William Brenton

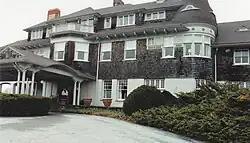
The main house at Hammersmith Farm

In 1658, Brenton was granted 8,000 acres of land on the Merrimack River, a tract which was called Brenton Farm and later became the town of Litchfield, New Hampshire. In 1670, he was residing in Taunton in the Plymouth Colony. Even though he was living in Taunton, in 1672 he was once again elected governor of the Rhode Island colony, "in absentia", but refused to serve. He died sometime after September 25, 1674, when he was involved in a land deed, but before November 13 of that year when his will was proved at Newport, where he died. One source says he eventually became a member of the Quaker church, but this is not supported by Anderson who gives his church affiliation only as the Boston (Puritan) church. He had been a central and highly regarded member of the colony, serving as an office holder or legislator for nearly 40 years. Brenton's Point and Brenton's Reef in Newport are named after him, and Hammersmith Farm, where Jacqueline Bouvier spent an important part of her youth after her mother married its owner, Hugh D. Auchincloss, Jr., and later married future United States President John F. Kennedy, was named for his property in Newport.